Genpei Tōma Den

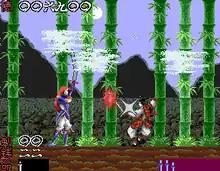
A screenshot taken from the second "Big Mode" level. The player (left) is fighting the game's second boss, the samurai Minamoto no Yoshitsune.

"Genpei Tōma Den" is a side-scrolling hack and slash platform game. The player controls Taira no Kagekiyo, a samurai who was killed in the Battle of Dan-no-ura during the Genpei War. In this alternate fictional interpretation of history, Kagekiyo was resurrected to defeat his enemy Minamoto no Yoritomo and the heads of his clan, Minamoto no Yoshitsune and Saito Musashibo Benkei, who have now thrown Japan into turmoil and turned it into a dangerous realm sprawling with demons under their tyrannical excess.